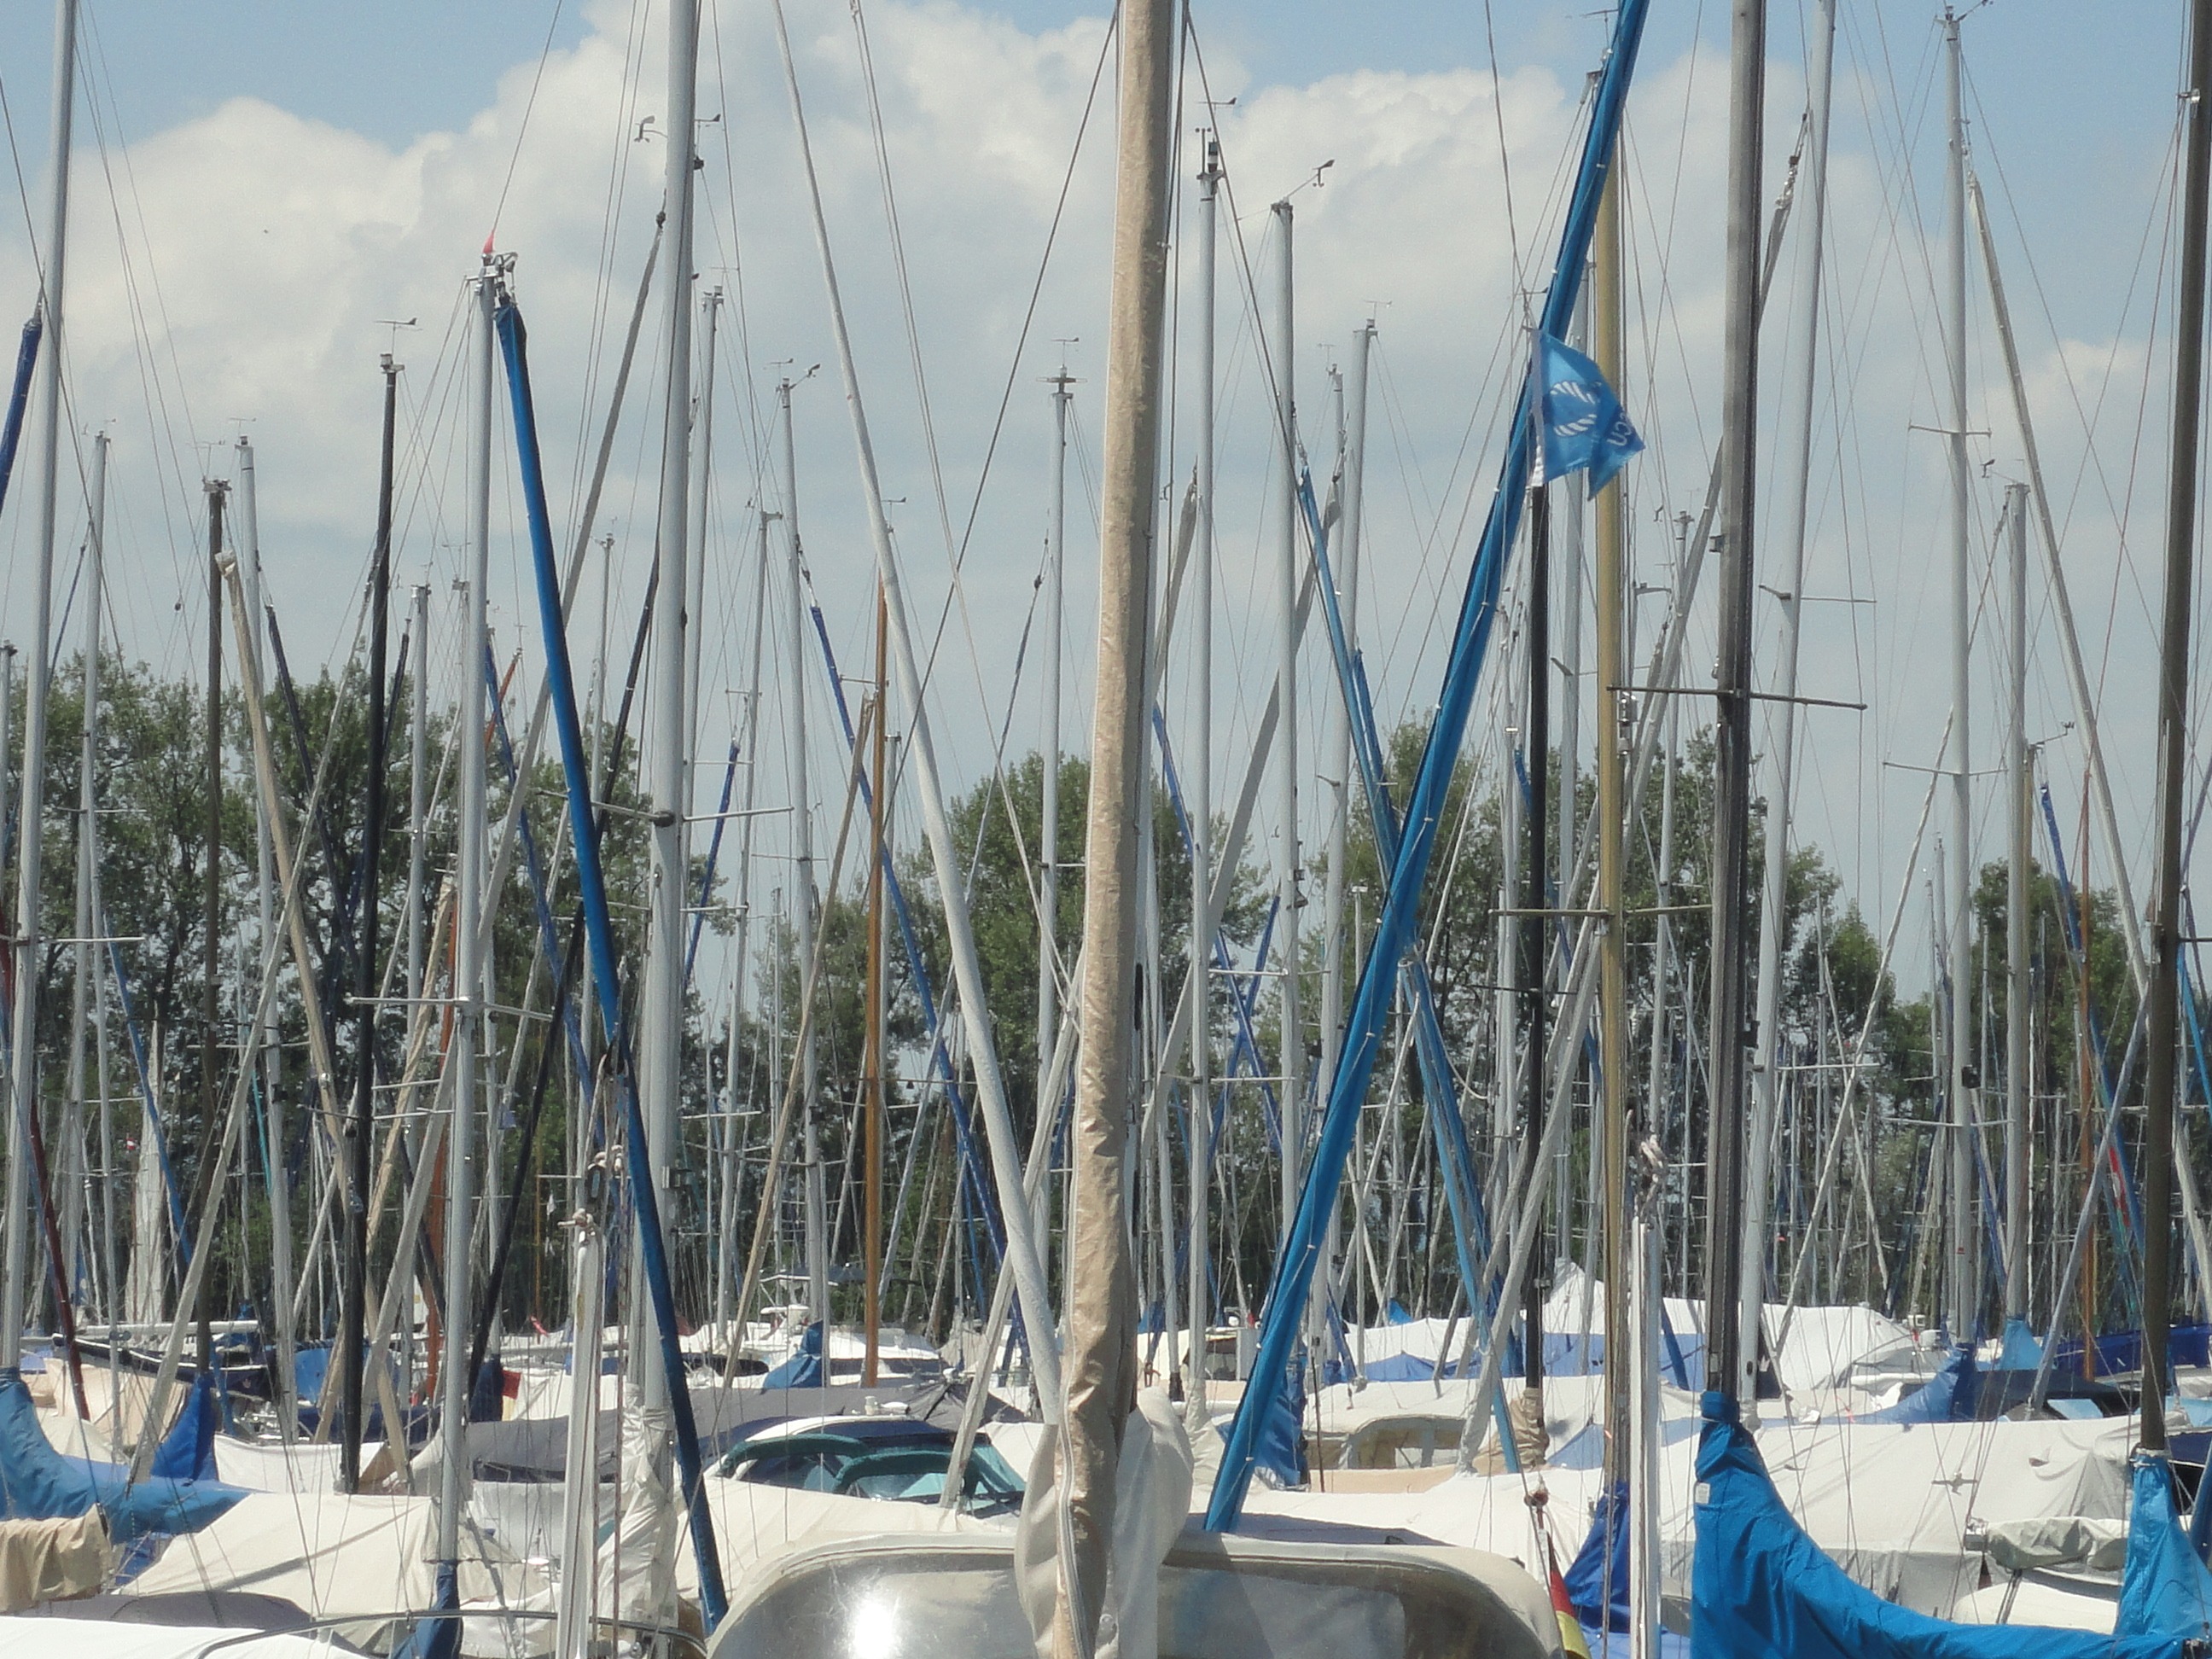
dock, boat, ship, vehicle, mast, sailing, marina, port, sailboat, ships, sail, watercraft, schooner, meersburg, sailing ship, lake constance, tall ship, sail masts, lugger, boats harbor